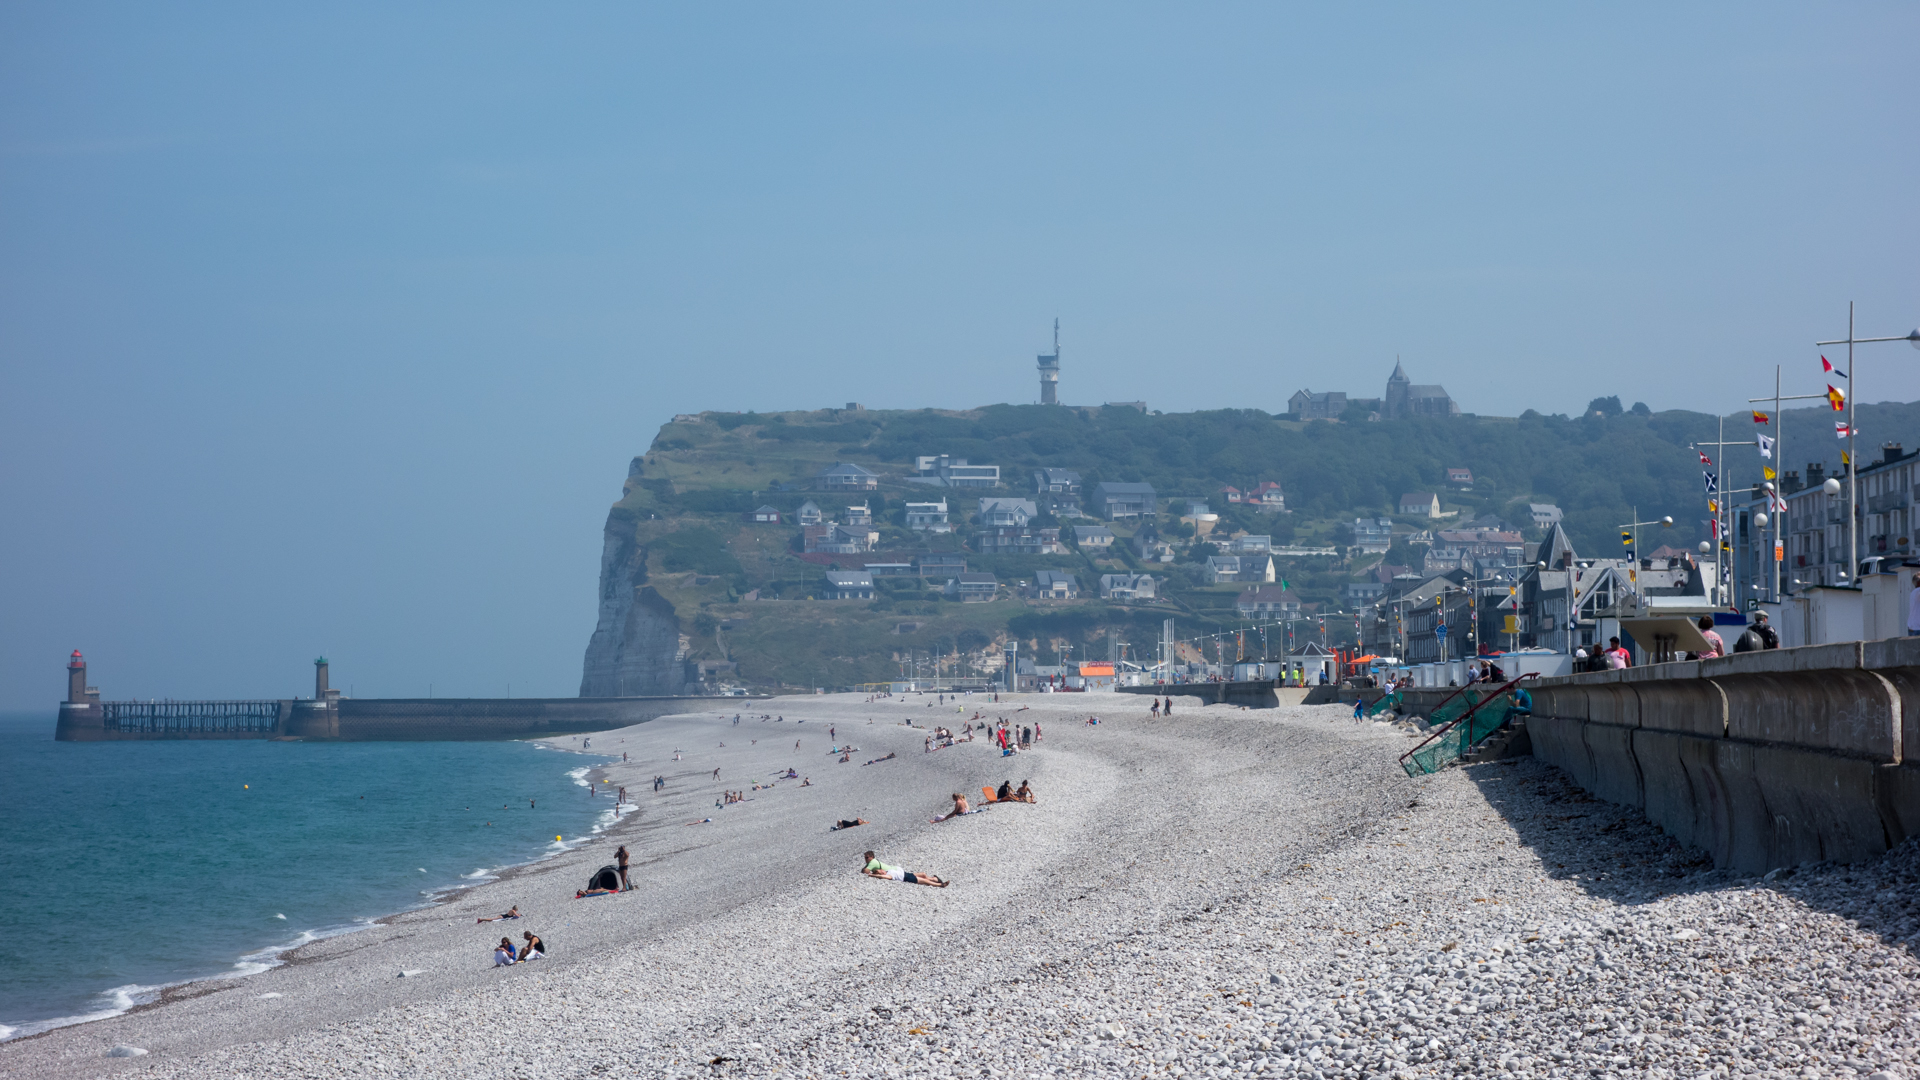
beach, sea, coast, ocean, shore, ship, vacation, cliff, vehicle, bay, harbor, port, terrain, body of water, ferry, watercraft, breakwater, cape, fcamp, caux